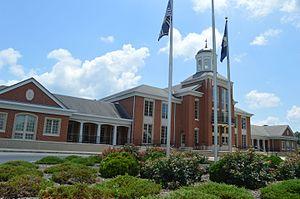
La ville de Smithland est le siège du comté de Livingston, dans l’État du Kentucky, aux États-Unis à la confluence de l'Ohio et du Cumberland. Elle comptait 401 habitants lors du recensement de 2000.